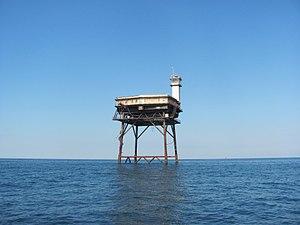
Le phare de Diamond Shoals était un phare offshore situé au large du cap Hatteras dans le comté de Dare en Caroline du Nord.